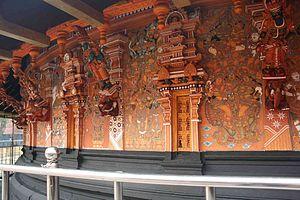
L'architecture des temples hindous présente une grande variété selon les époques, les matériaux utilisés, les régions et les cultures, initialement en Inde. De nombreux temples de religion hindoue se trouvent en dehors de l'Inde, soit dans les pays qui ont été dirigés par des souverains de religion hindoue, soit dans les régions avec une forte immigration de population indienne.